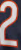
Number: 2